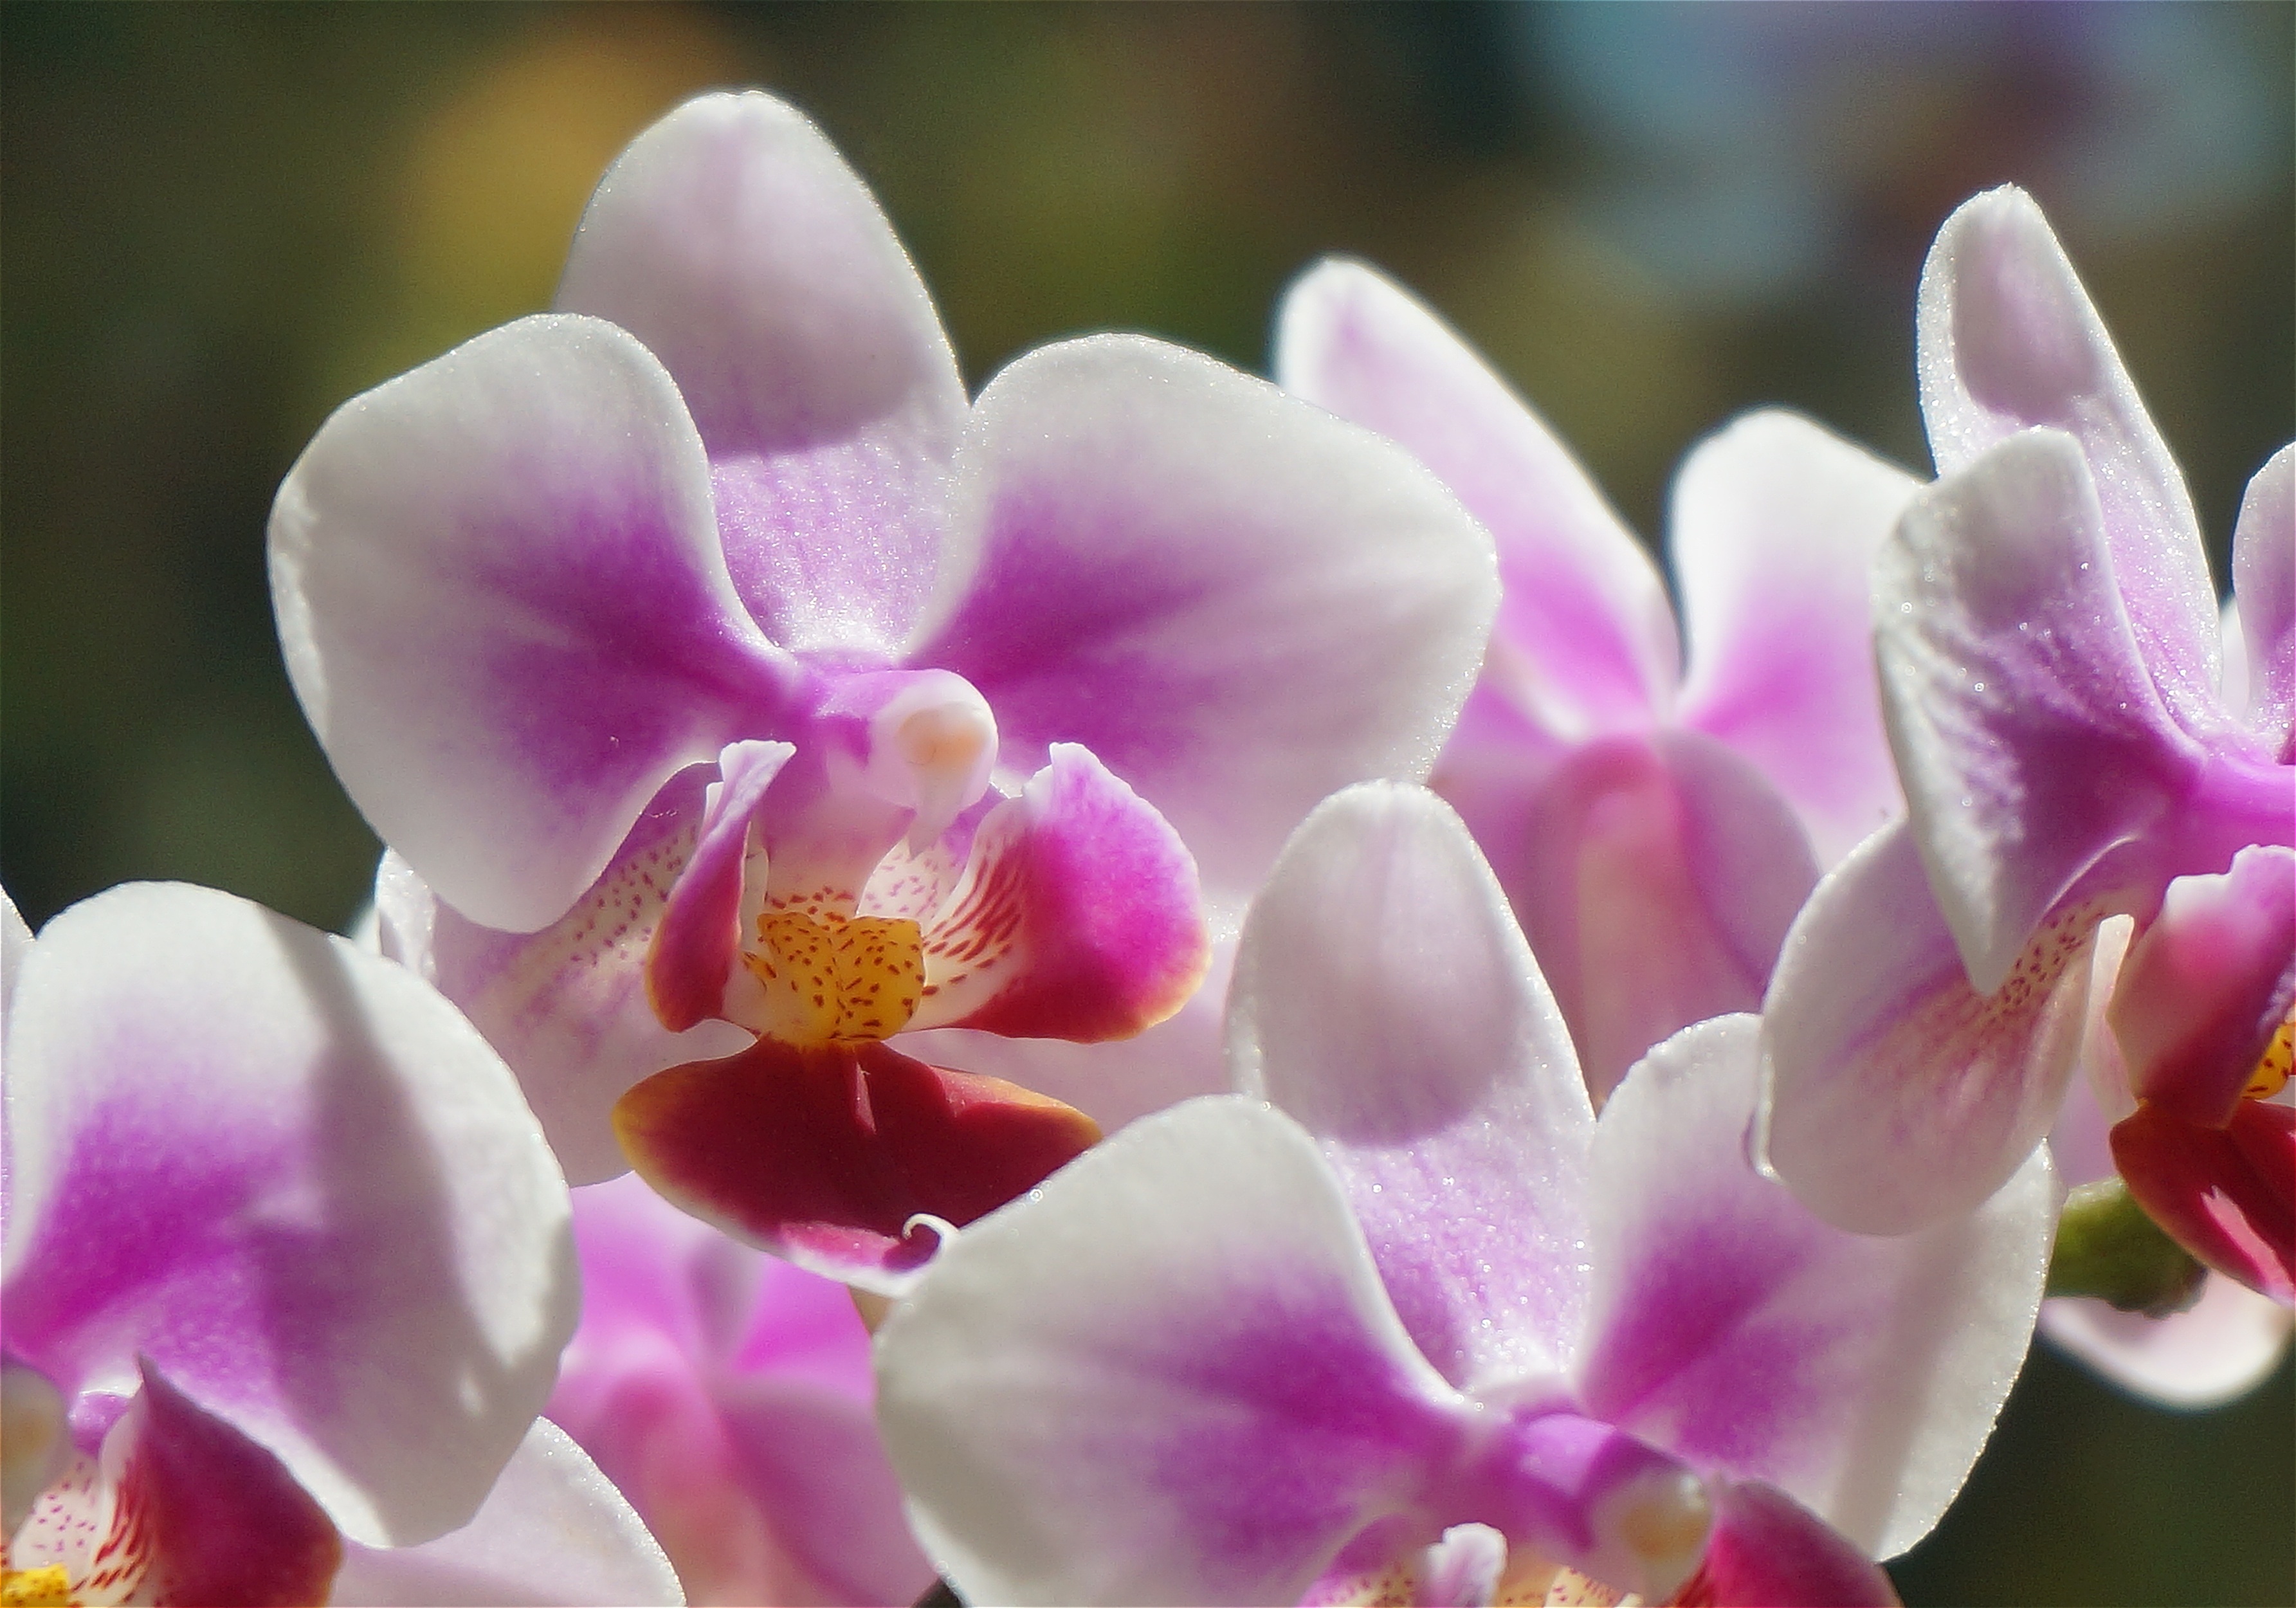
nature, blossom, plant, white, flower, petal, bloom, floral, red, tropical, botany, pink, flora, orchid, phalaenopsis, macro photography, flowering plant, hybrid phalaenopsis, pot plant, land plant, moth orchid, phalaenopsis equestris